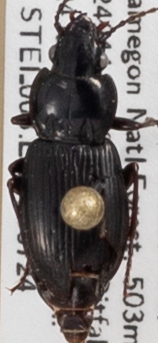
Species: Pterostichus pensylvanicus
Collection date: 2018-07-24
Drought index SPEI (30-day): -0.71
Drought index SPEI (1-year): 0.17
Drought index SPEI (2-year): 2.09